Maximalist Italian Socialist Party

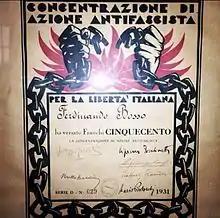
Badge of a CAI member, 1931.

On 27 March 1927, the Italian Anti-Fascist Concentration (Concentrazione Antifascista Italiana, CAI) was formed in Paris and made a public appeal signed by Claudio Treves and Giuseppe Emanuele Modigliani (PSLI), Pietro Nenni and Angelica Balabanoff (PSI), Fernando Schiavetti and Mario Pistocchi (Italian Republican Party), Bruno Buozzi and Felice Quaglino (CGdL) and by Alceste De Ambris (Italian League for Human Rights, "Lega italiana dei diritti dell'uomo", LIDU). The purpose of CAI was the organization of Italian antifascist forces in order to reorganize the anti-fascist movement abroad avoiding to repeat the old divisions existing in Italy before the establishment of the regime. Communists remained outside along with liberals, populars and others in order to keep contact with Italian masses «in their social defence and political resistance moves». The official weekly newspaper "La Libertà" was created on 1 May 1927 with Claudio Treves as director.